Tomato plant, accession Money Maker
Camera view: horizontal (90 deg, fisheye); turntable rotation: 60 degrees
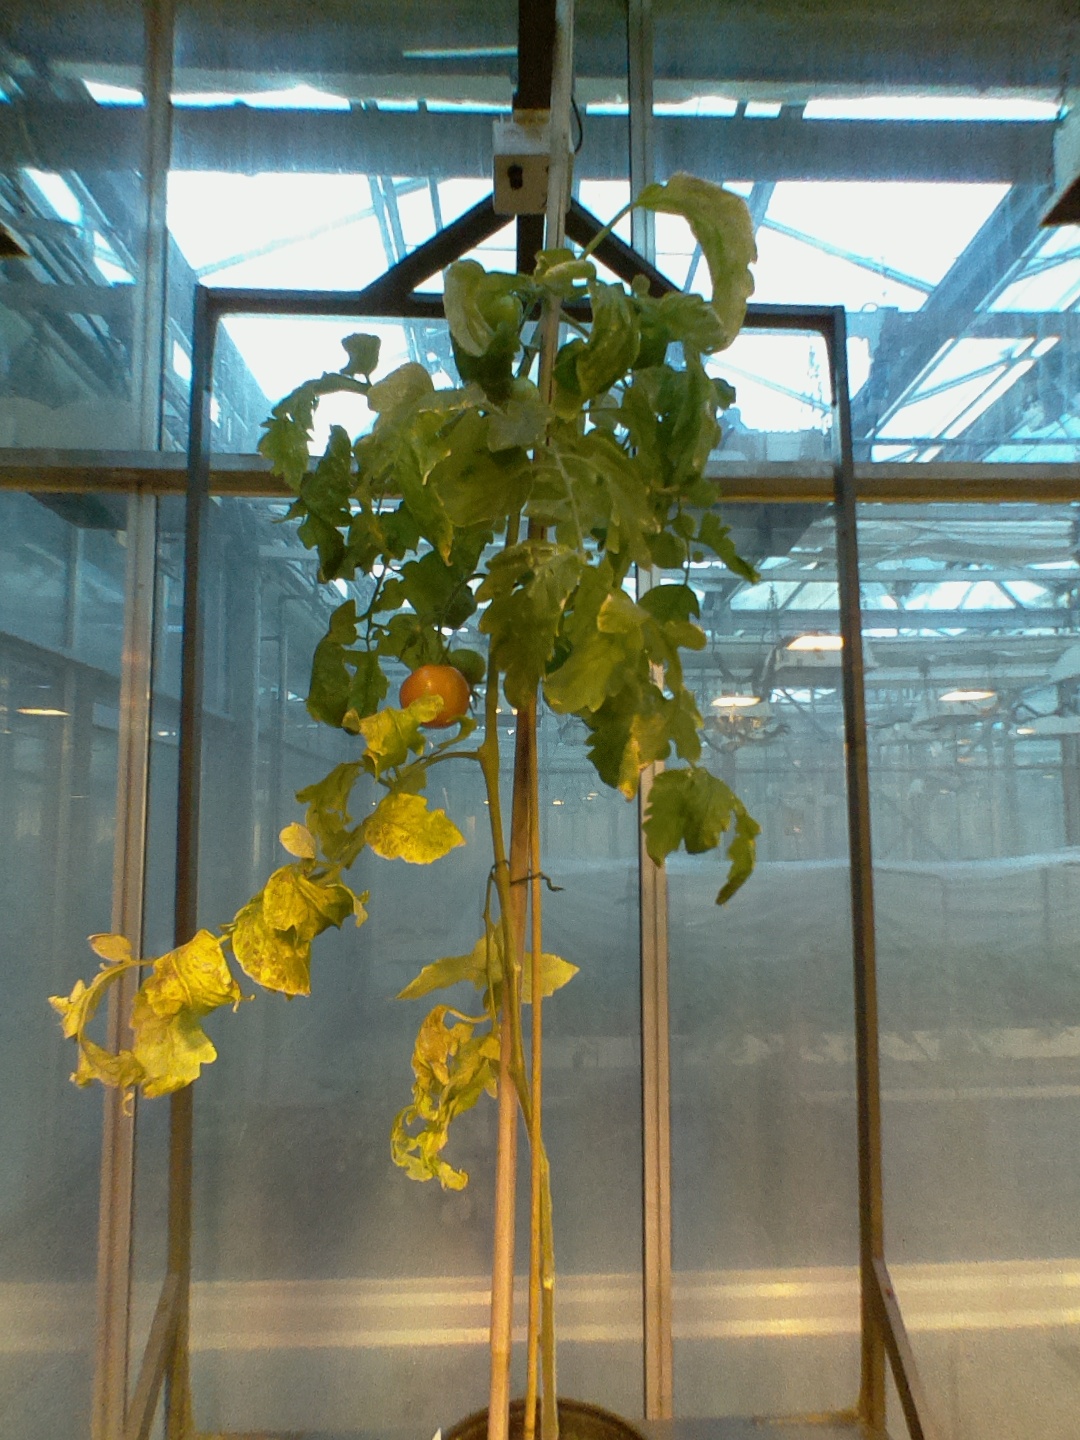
BBCH growth stage 80: fruits start showing typical ripe color (orange -> red)